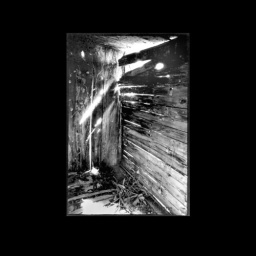
the sun setting through a wall in an abandoned house in rural arkansas